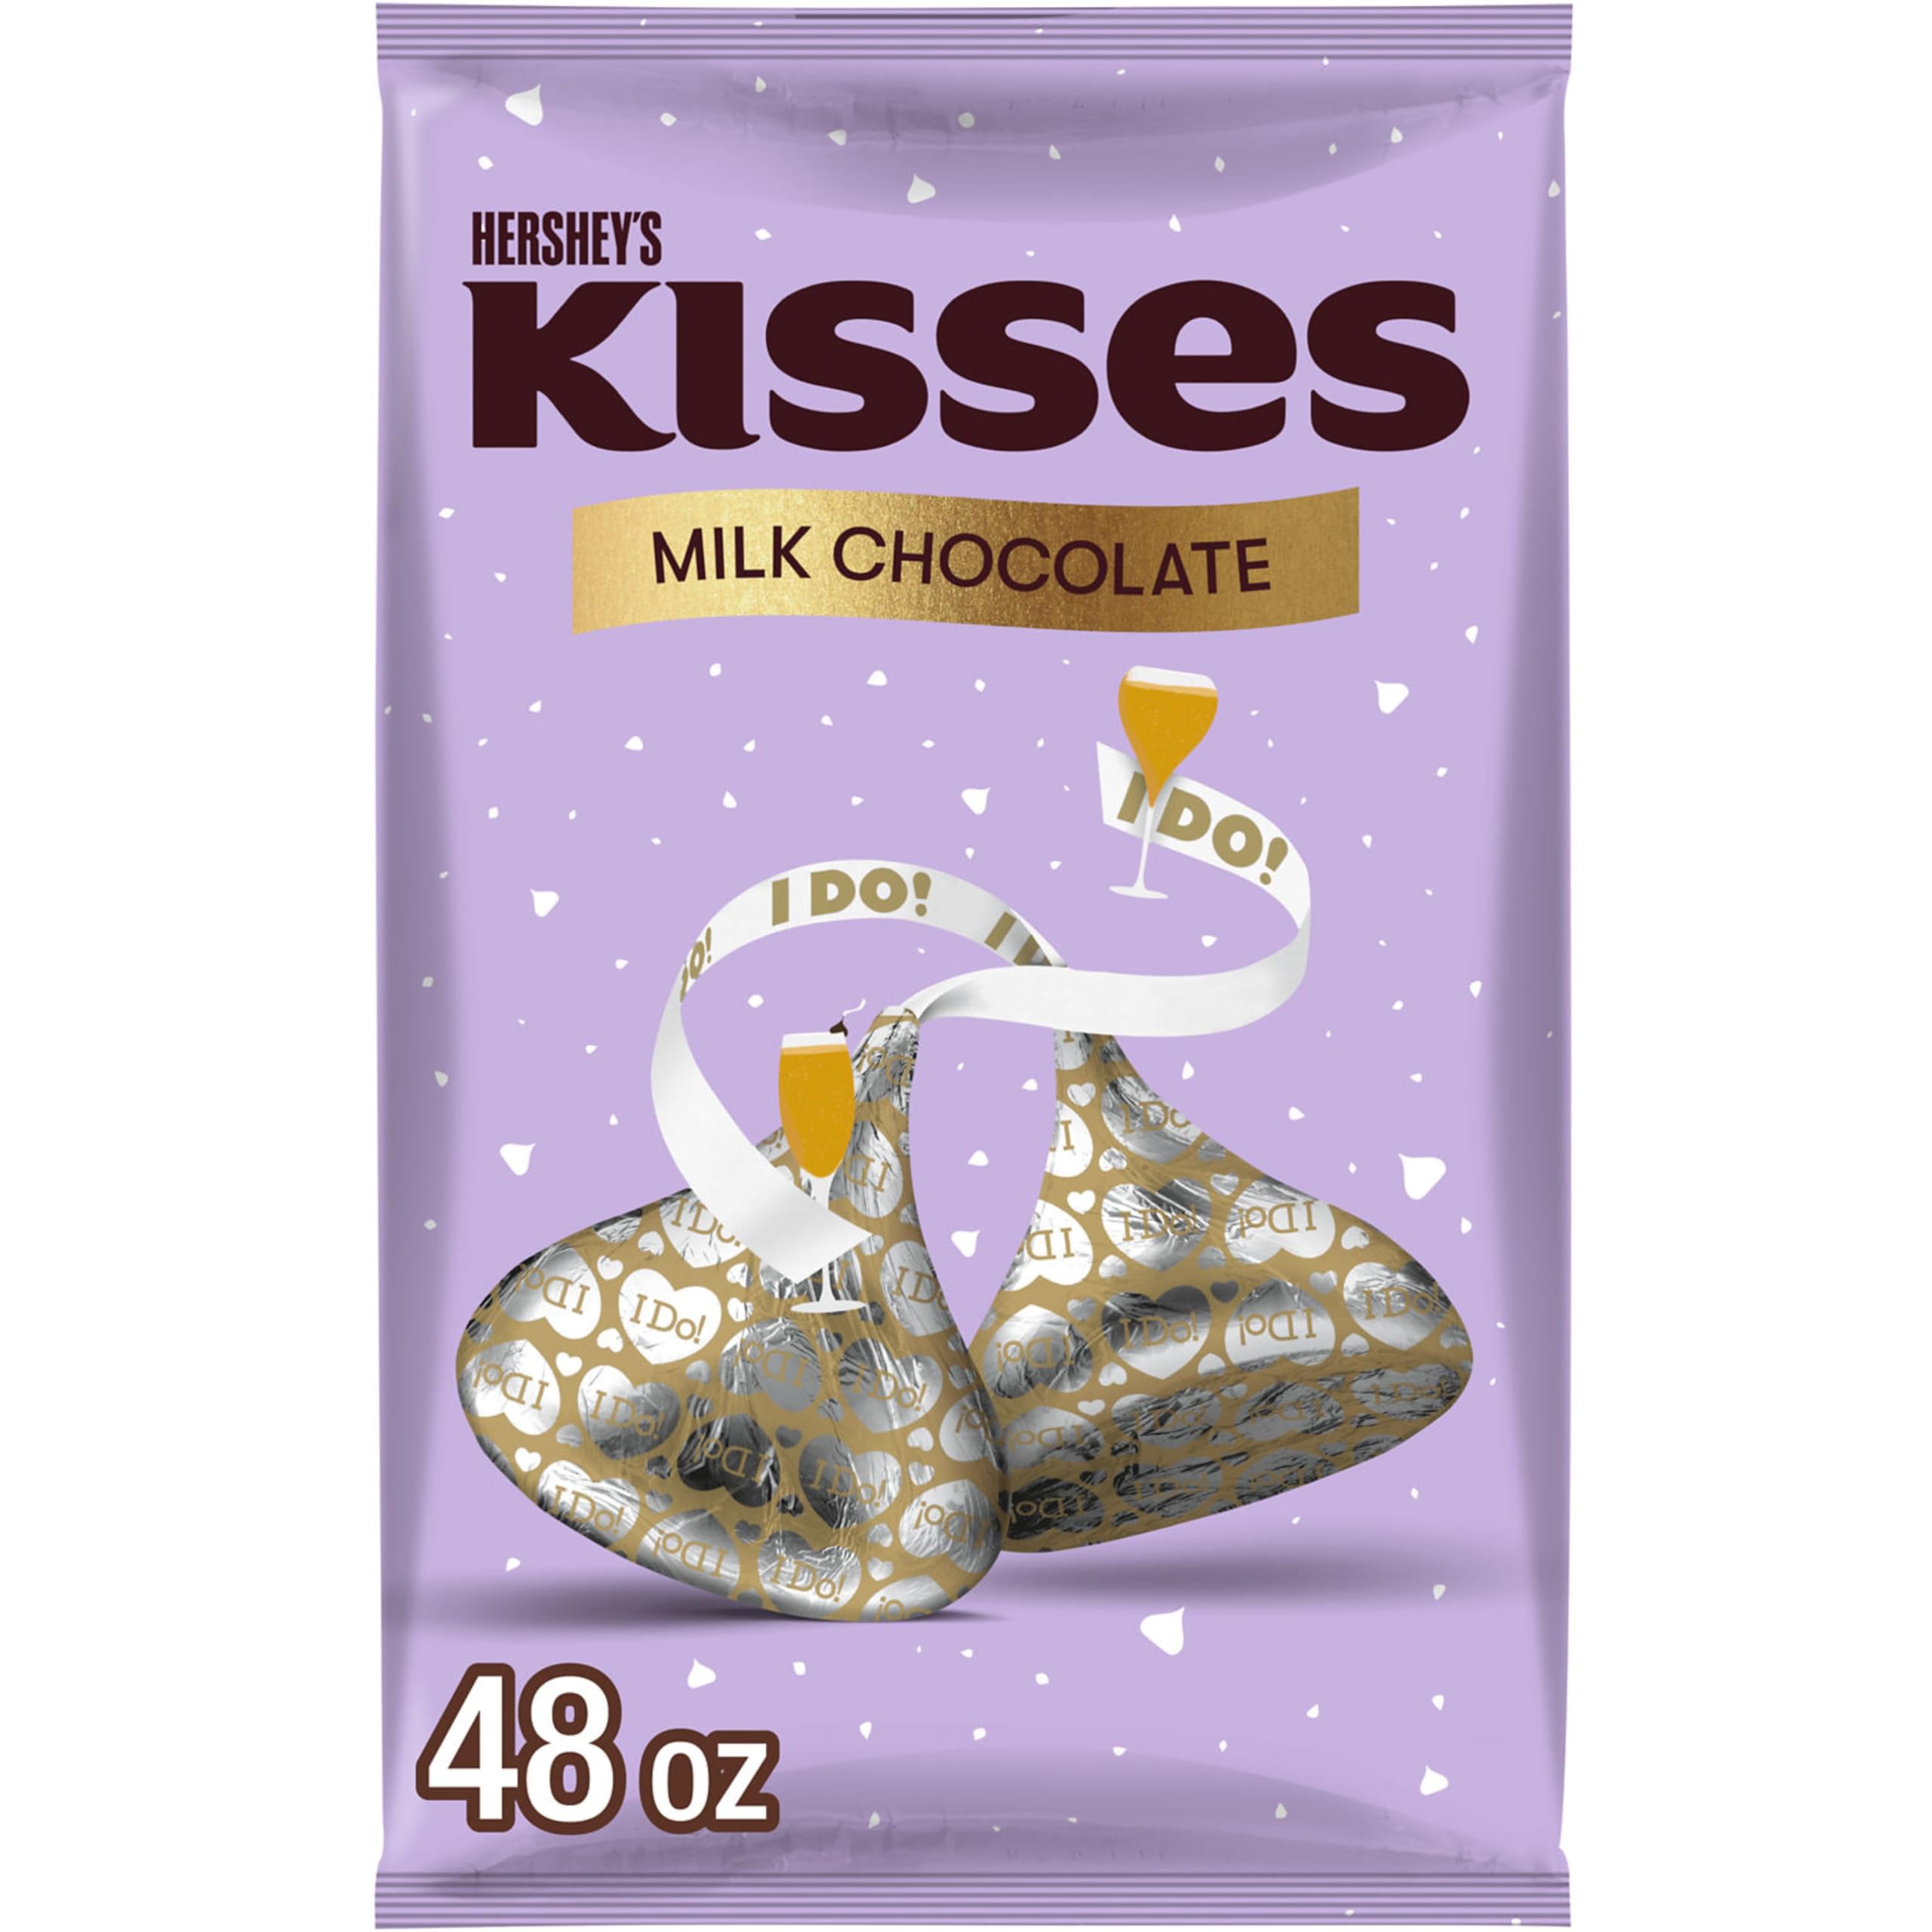
Item Name: HERSHEY'S KISSES Milk Chocolate Candy Bulk Bag, 48 oz
Bullet Point 1: Contains one (1) 48-ounce bulk bag of HERSHEY'S KISSES Milk Chocolate Wedding Themed Candy
Bullet Point 2: Prepare wedding favors, candy buffets, ceremony invitations and centerpiece decorations with stunning milk chocolate wedding candies
Bullet Point 3: Individually wrapped kosher certified and gluten free milk chocolate candy featured in silver and gold foil with an "I Do!" plume for the ultimate wedding festivity
Bullet Point 4: The tastiest milk chocolate treat for engagement parties, anniversaries and wedding celebrations
Bullet Point 5: The same smooth, creamy and classic milk chocolate the world has known and loved for decades dressed to impress for an upcoming wedding celebration
Value: 48.0
Unit: Ounce

Price: 45.74